1960 U-2 incident

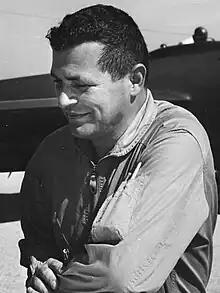
Francis Gary Powers, pilot of the plane

On 1 May 1960, a United States U-2 spy plane was shot down by the Soviet Air Defence Forces while conducting photographic aerial reconnaissance inside Soviet territory. Flown by American pilot Francis Gary Powers, the aircraft had taken off from Peshawar, Pakistan, and crashed near Sverdlovsk (present-day Yekaterinburg), after being hit by a surface-to-air missile. Powers parachuted to the ground and was captured.